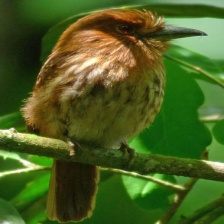
Species: BARRED PUFFBIRD
Scientific name: NYSTALUS RADIATUS